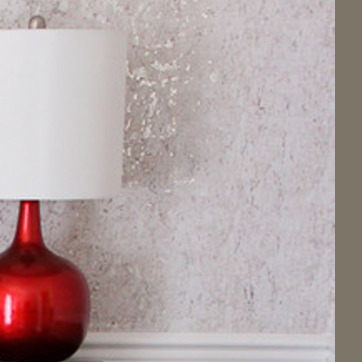
Material: wallpaper